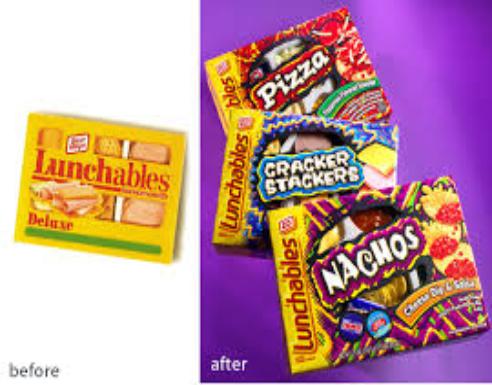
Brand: Lunchables
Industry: Food